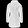
Label: Coat